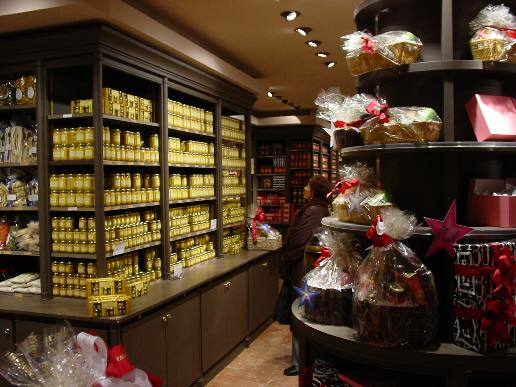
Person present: Yes